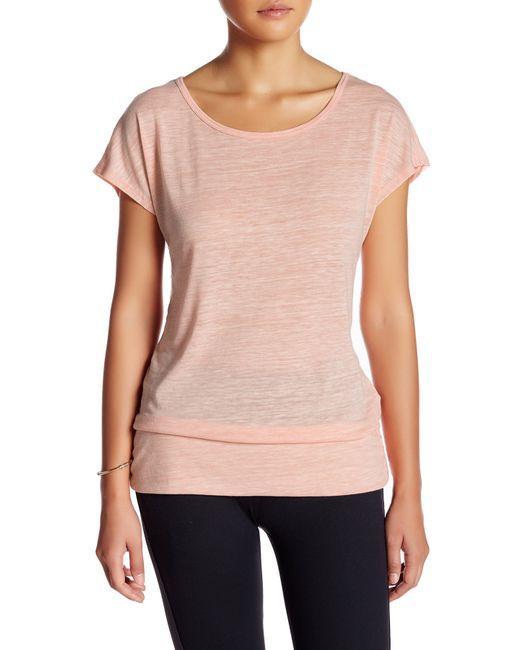
Baumwoll-Top mit Rundhalsausschnitt und halben Ärmeln für Damen